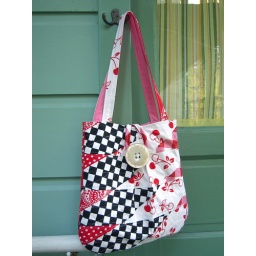
A special order. She wanted a bag in red, black,and white with cherries. It's pink on the inside.